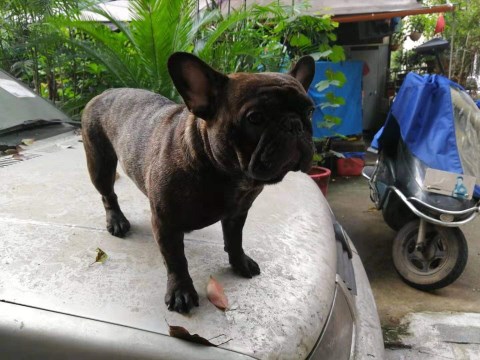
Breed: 1121-n000002-French_bulldog